Cavatina

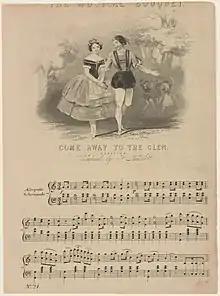
Title page of the "cavatina" composed by F. Lancelott (1840)

"Ecco, ridente in cielo" from Gioachino Rossini's opera "The Barber of Seville", "Porgi amor" and "Se vuol ballare" from Mozart's "The Marriage of Figaro" are well-known "cavatinas." A famous piece that bears the name, although without words, is the 5th movement of Beethoven's String Quartet in B-flat major, Opus 130. Ralph Vaughan Williams also gave the title of "Cavatina" to the 3rd movement of his Symphony No. 8. Camille Saint-Saëns wrote a Cavatine for trombone and piano.